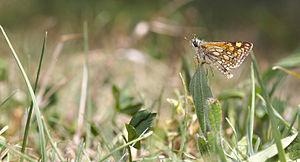
Échiquier (Carterocephalus palaemon) Português: Borboleta pertencente à espécie Carterocephalus palaemon.